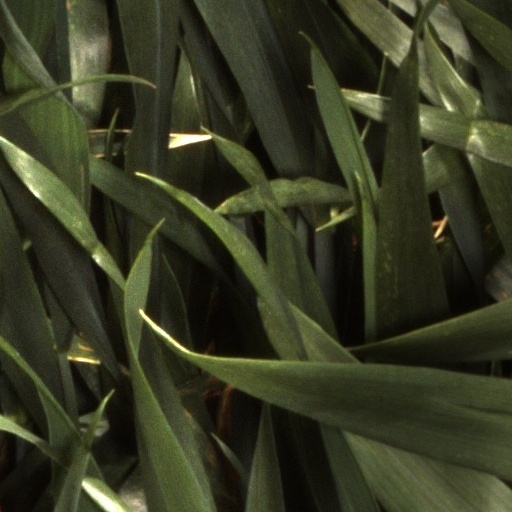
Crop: wheat